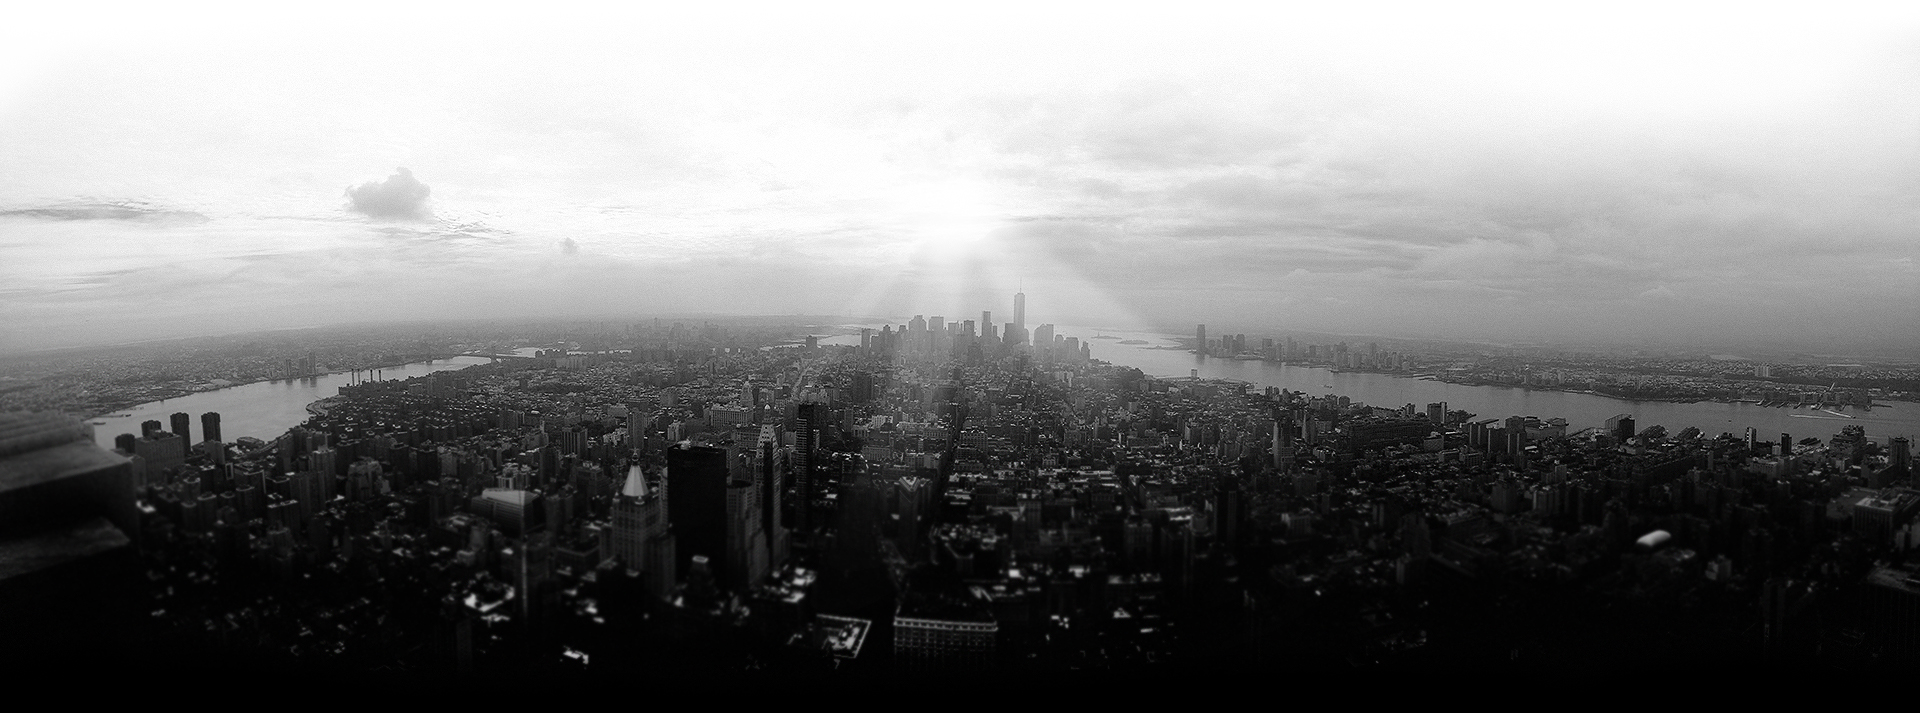
water, outdoor, horizon, cloud, black and white, sky, sunshine, sun, fog, mist, skyline, photography, sunlight, morning, dawn, city, atmosphere, urban, river, cityscape, panorama, dusk, weather, haze, darkness, monochrome, blackandwhite, clouds, publicdomain, skyscrapers, monochrome photography, atmospheric phenomenon, atmosphere of earth